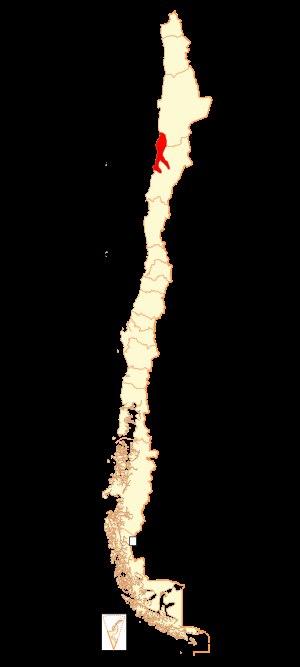
Rhinella atacamensis est une espèce d'amphibiens de la famille des Bufonidae.